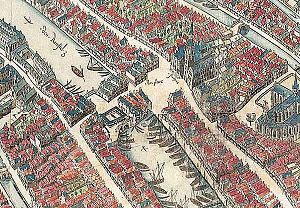
Dam (Amsterdam) / Historie
Dam, 1544, som en egentlig dæmning i floden Amstel. Til højre ses det gamle rådhus og Nieuwe Kerk.
Dam en plads i Amsterdam, Nederlandene.